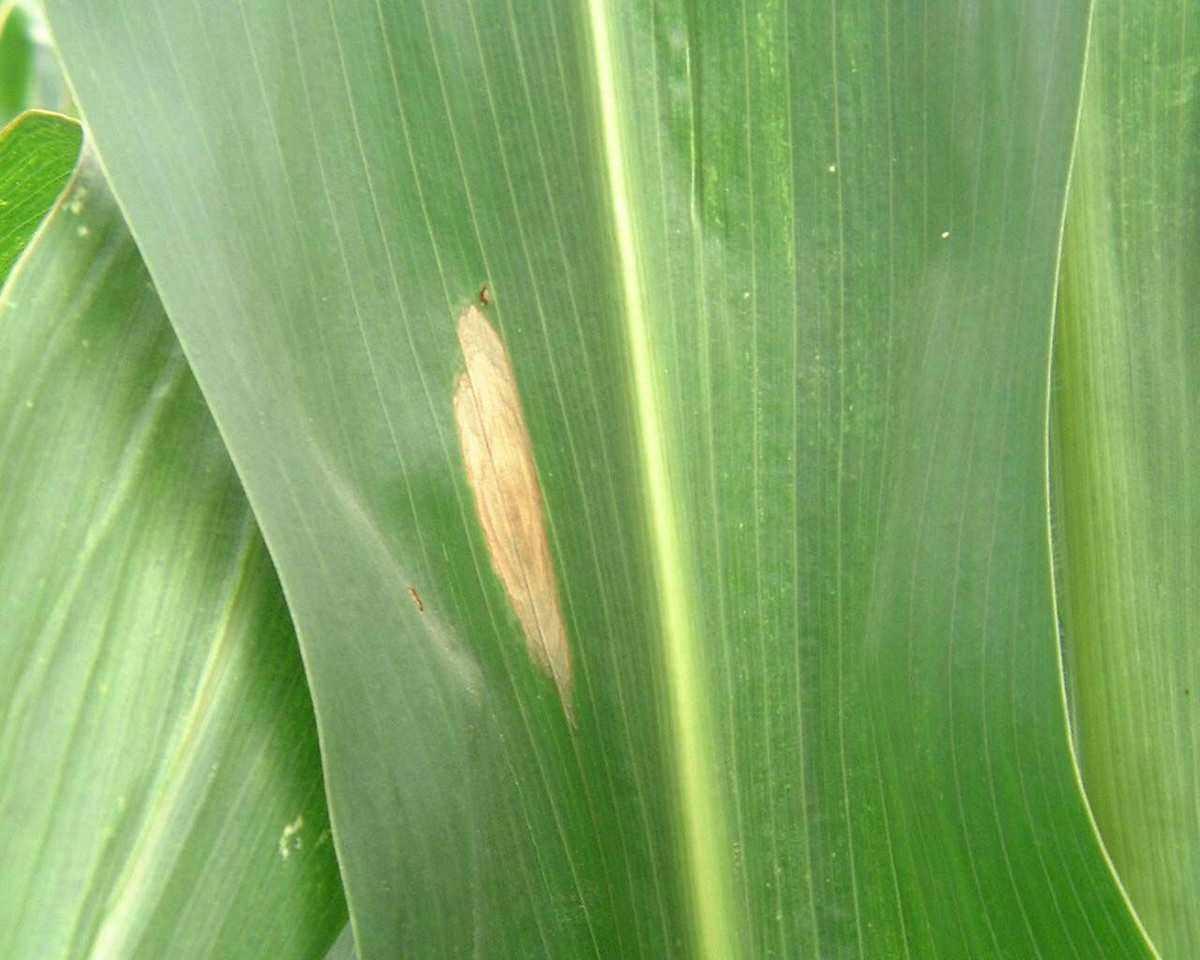
Plant: Corn
Disease: corn northern leaf blight